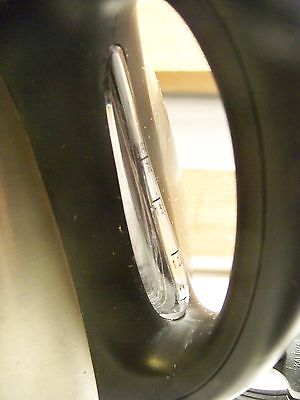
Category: kettle